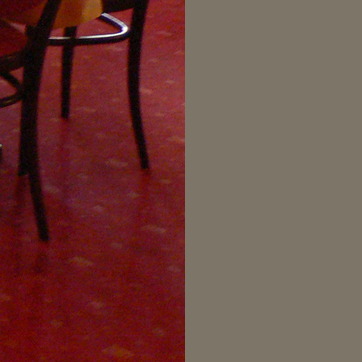
Material: carpet